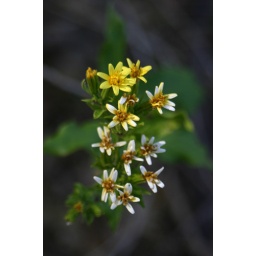
An unknown daisy relative in the dry forest of Parque Nacional Santa Rosa, Costa Rica.